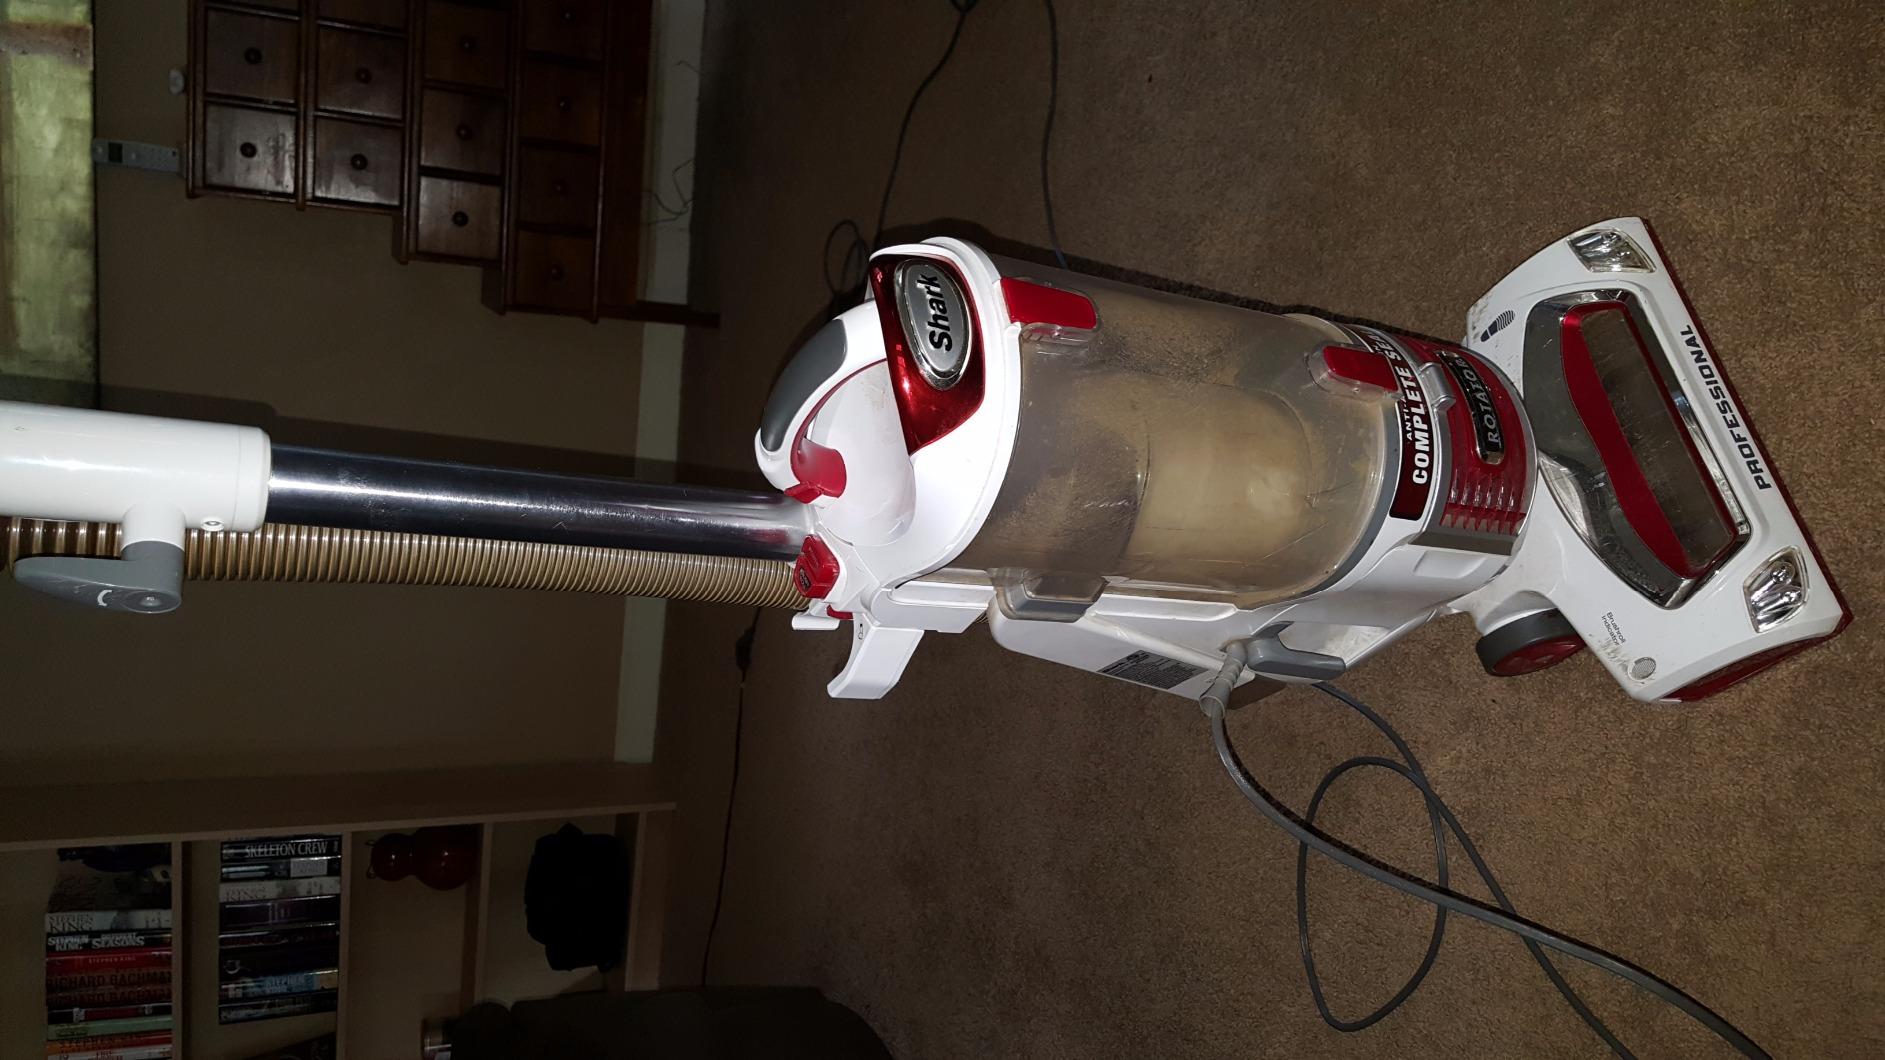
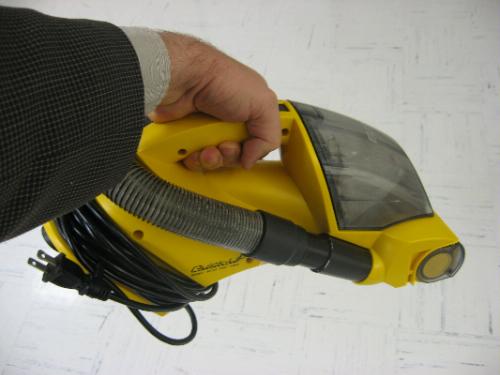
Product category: items_vacuum
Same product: no